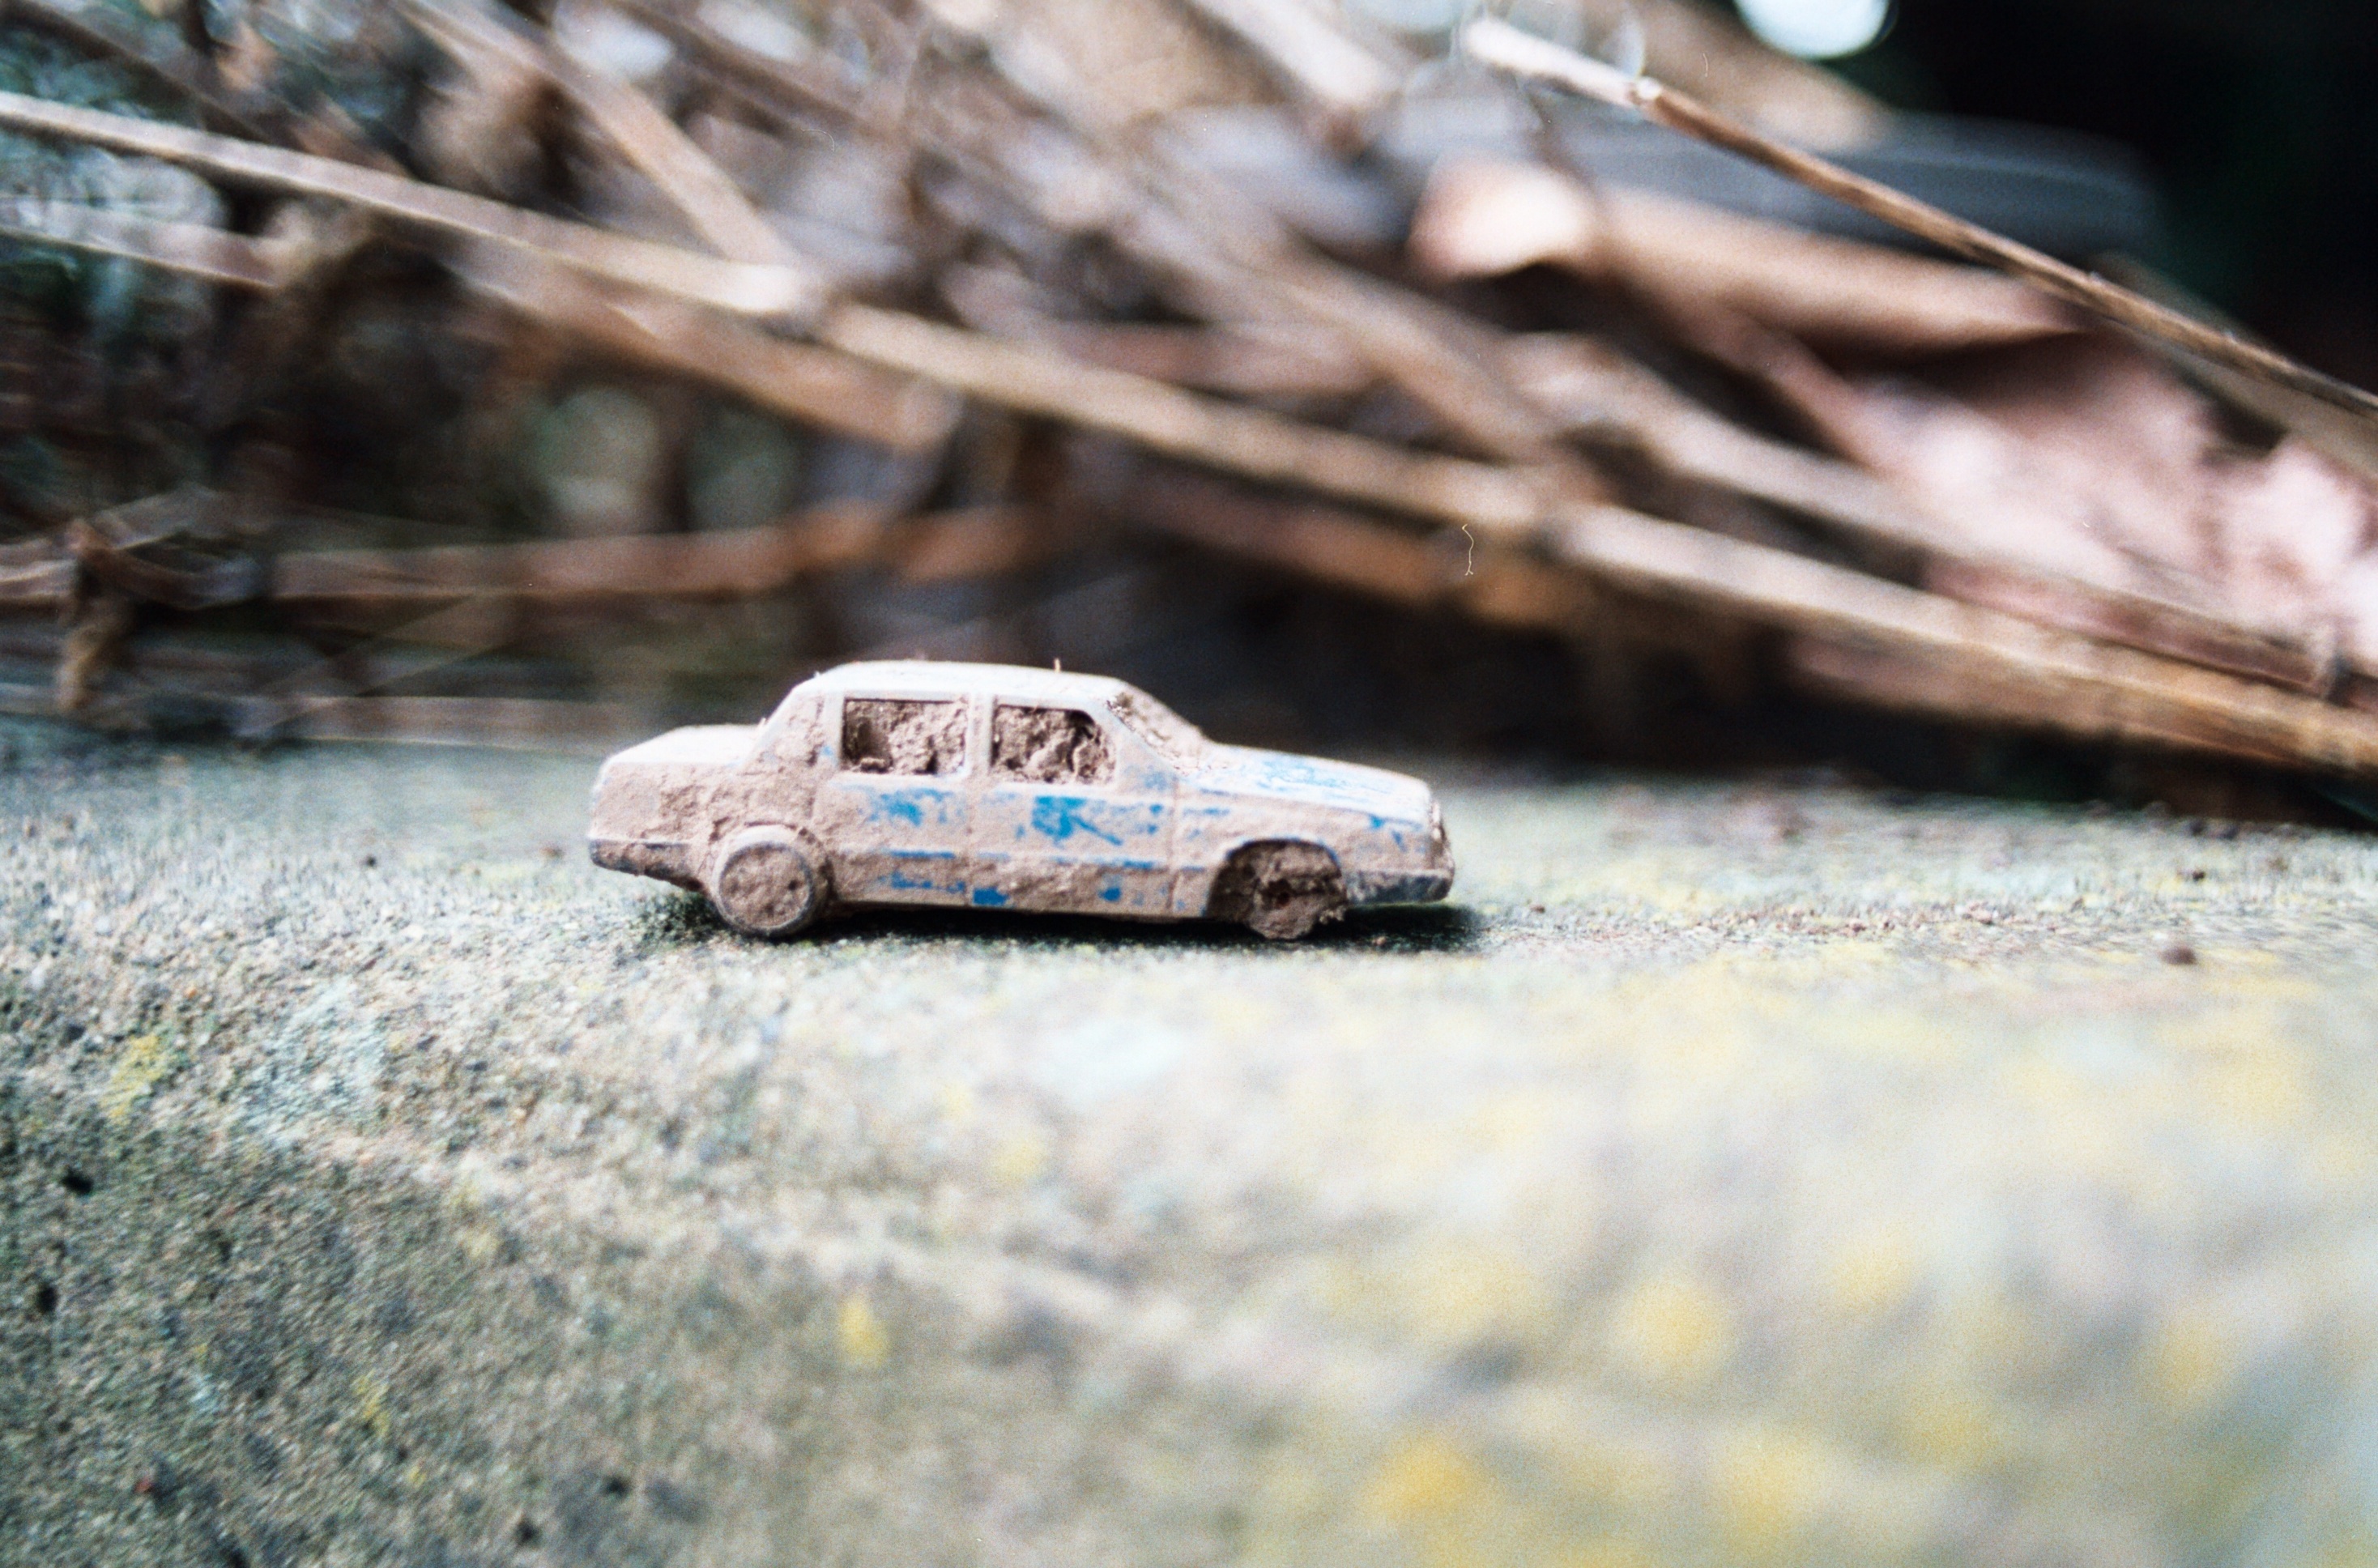
bokeh, car, film, rust, vehicle, mud, broken, toy, material, miniature, 35mm, lost, pentax, lomography, found, analogue, k1000, smcpentaxa35mmf20, buried, lomography800, toycar, diecast, off road vehicle, auto racing, automobile make, off roading, rallying